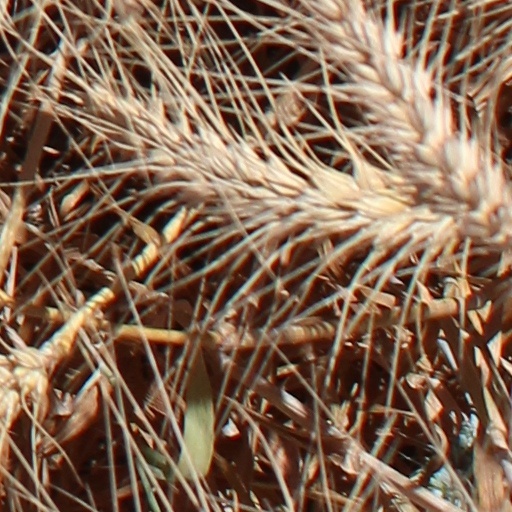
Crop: wheat